Midian, Kansas

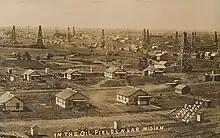
Midian was an oil boom town in the early 20th century.

Midian is an unincorporated community in Butler County, Kansas, United States.